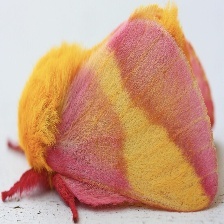
Species: ROSY MAPLE MOTH